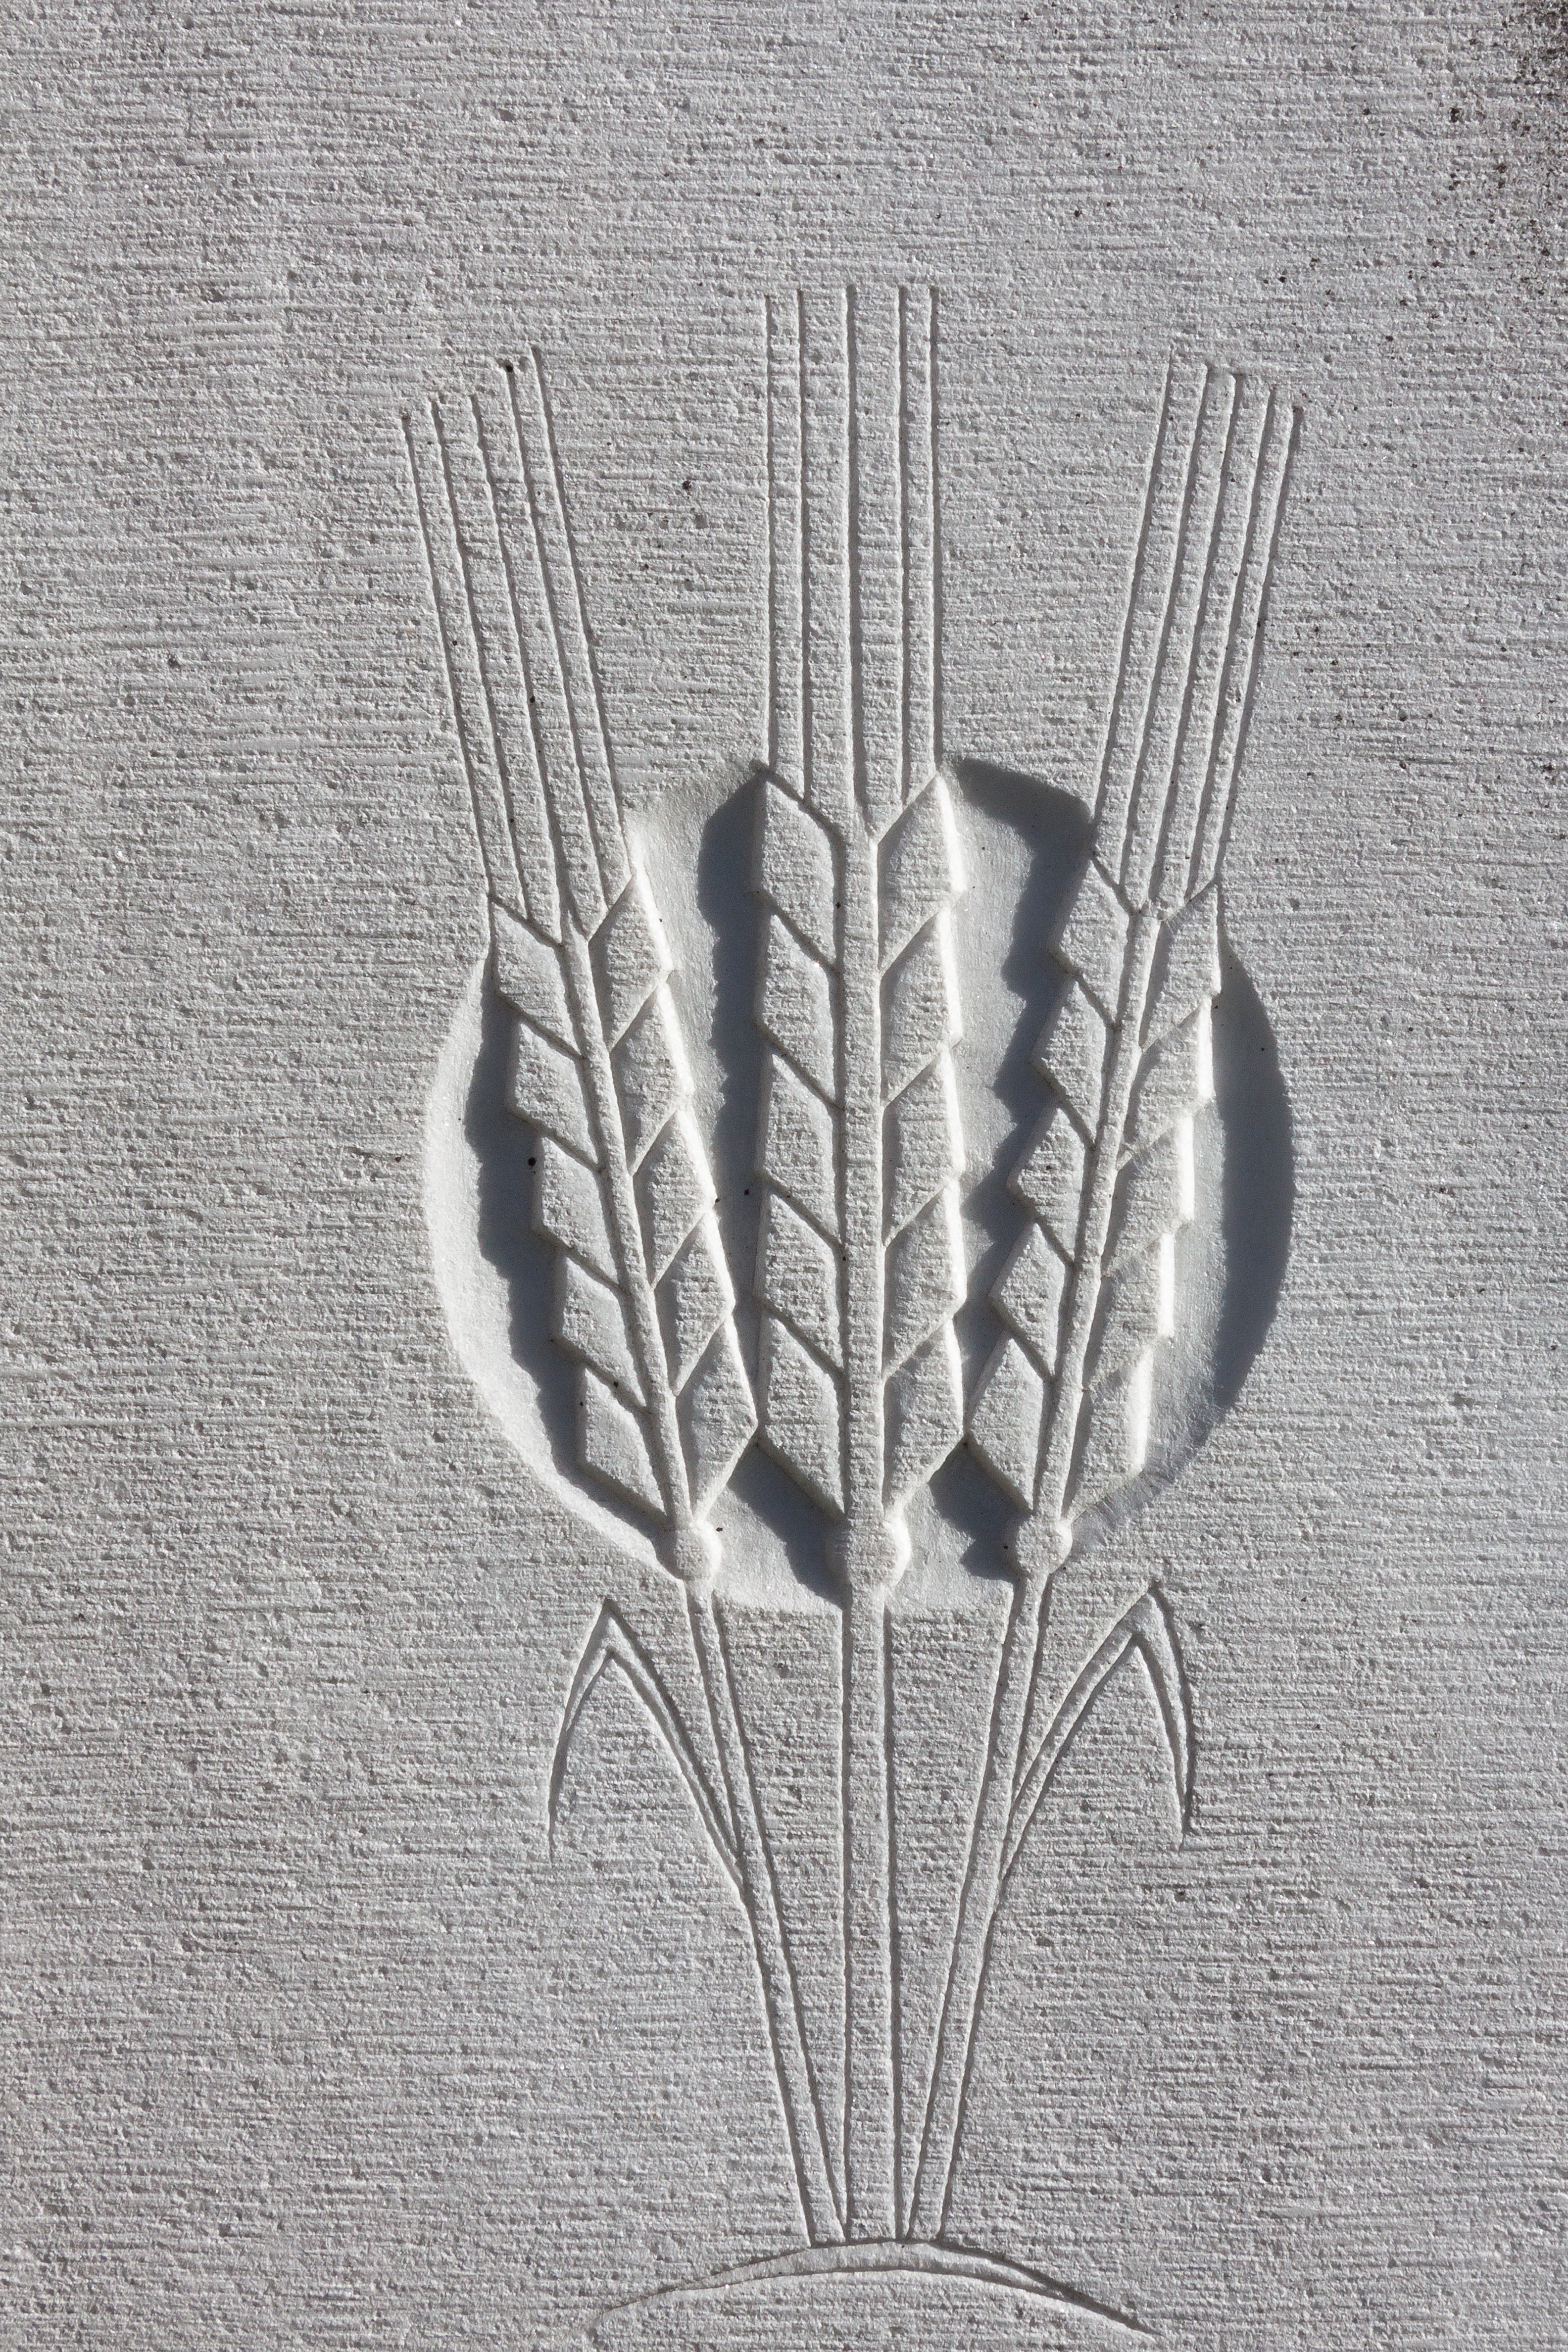
hand, bird, wing, wheat, leaf, ear, material, sketch, drawing, marble, sculptor, rock carving, grass family, fashion accessory